Thodari

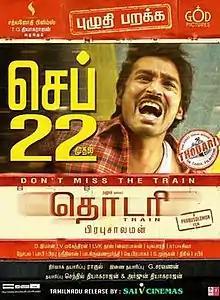
Poster

Thodari is a 2016 Indian Tamil-language action-romance film written, directed and co-produced by Prabhu Solomon. It stars Dhanush and Keerthy Suresh, with D. Imman composing the film's music. Set on an express train, "Thodari" follows a pantry worker who tries to save the passengers and his girlfriend from hijackers and a politician's bodyguard amid a runaway train incident.